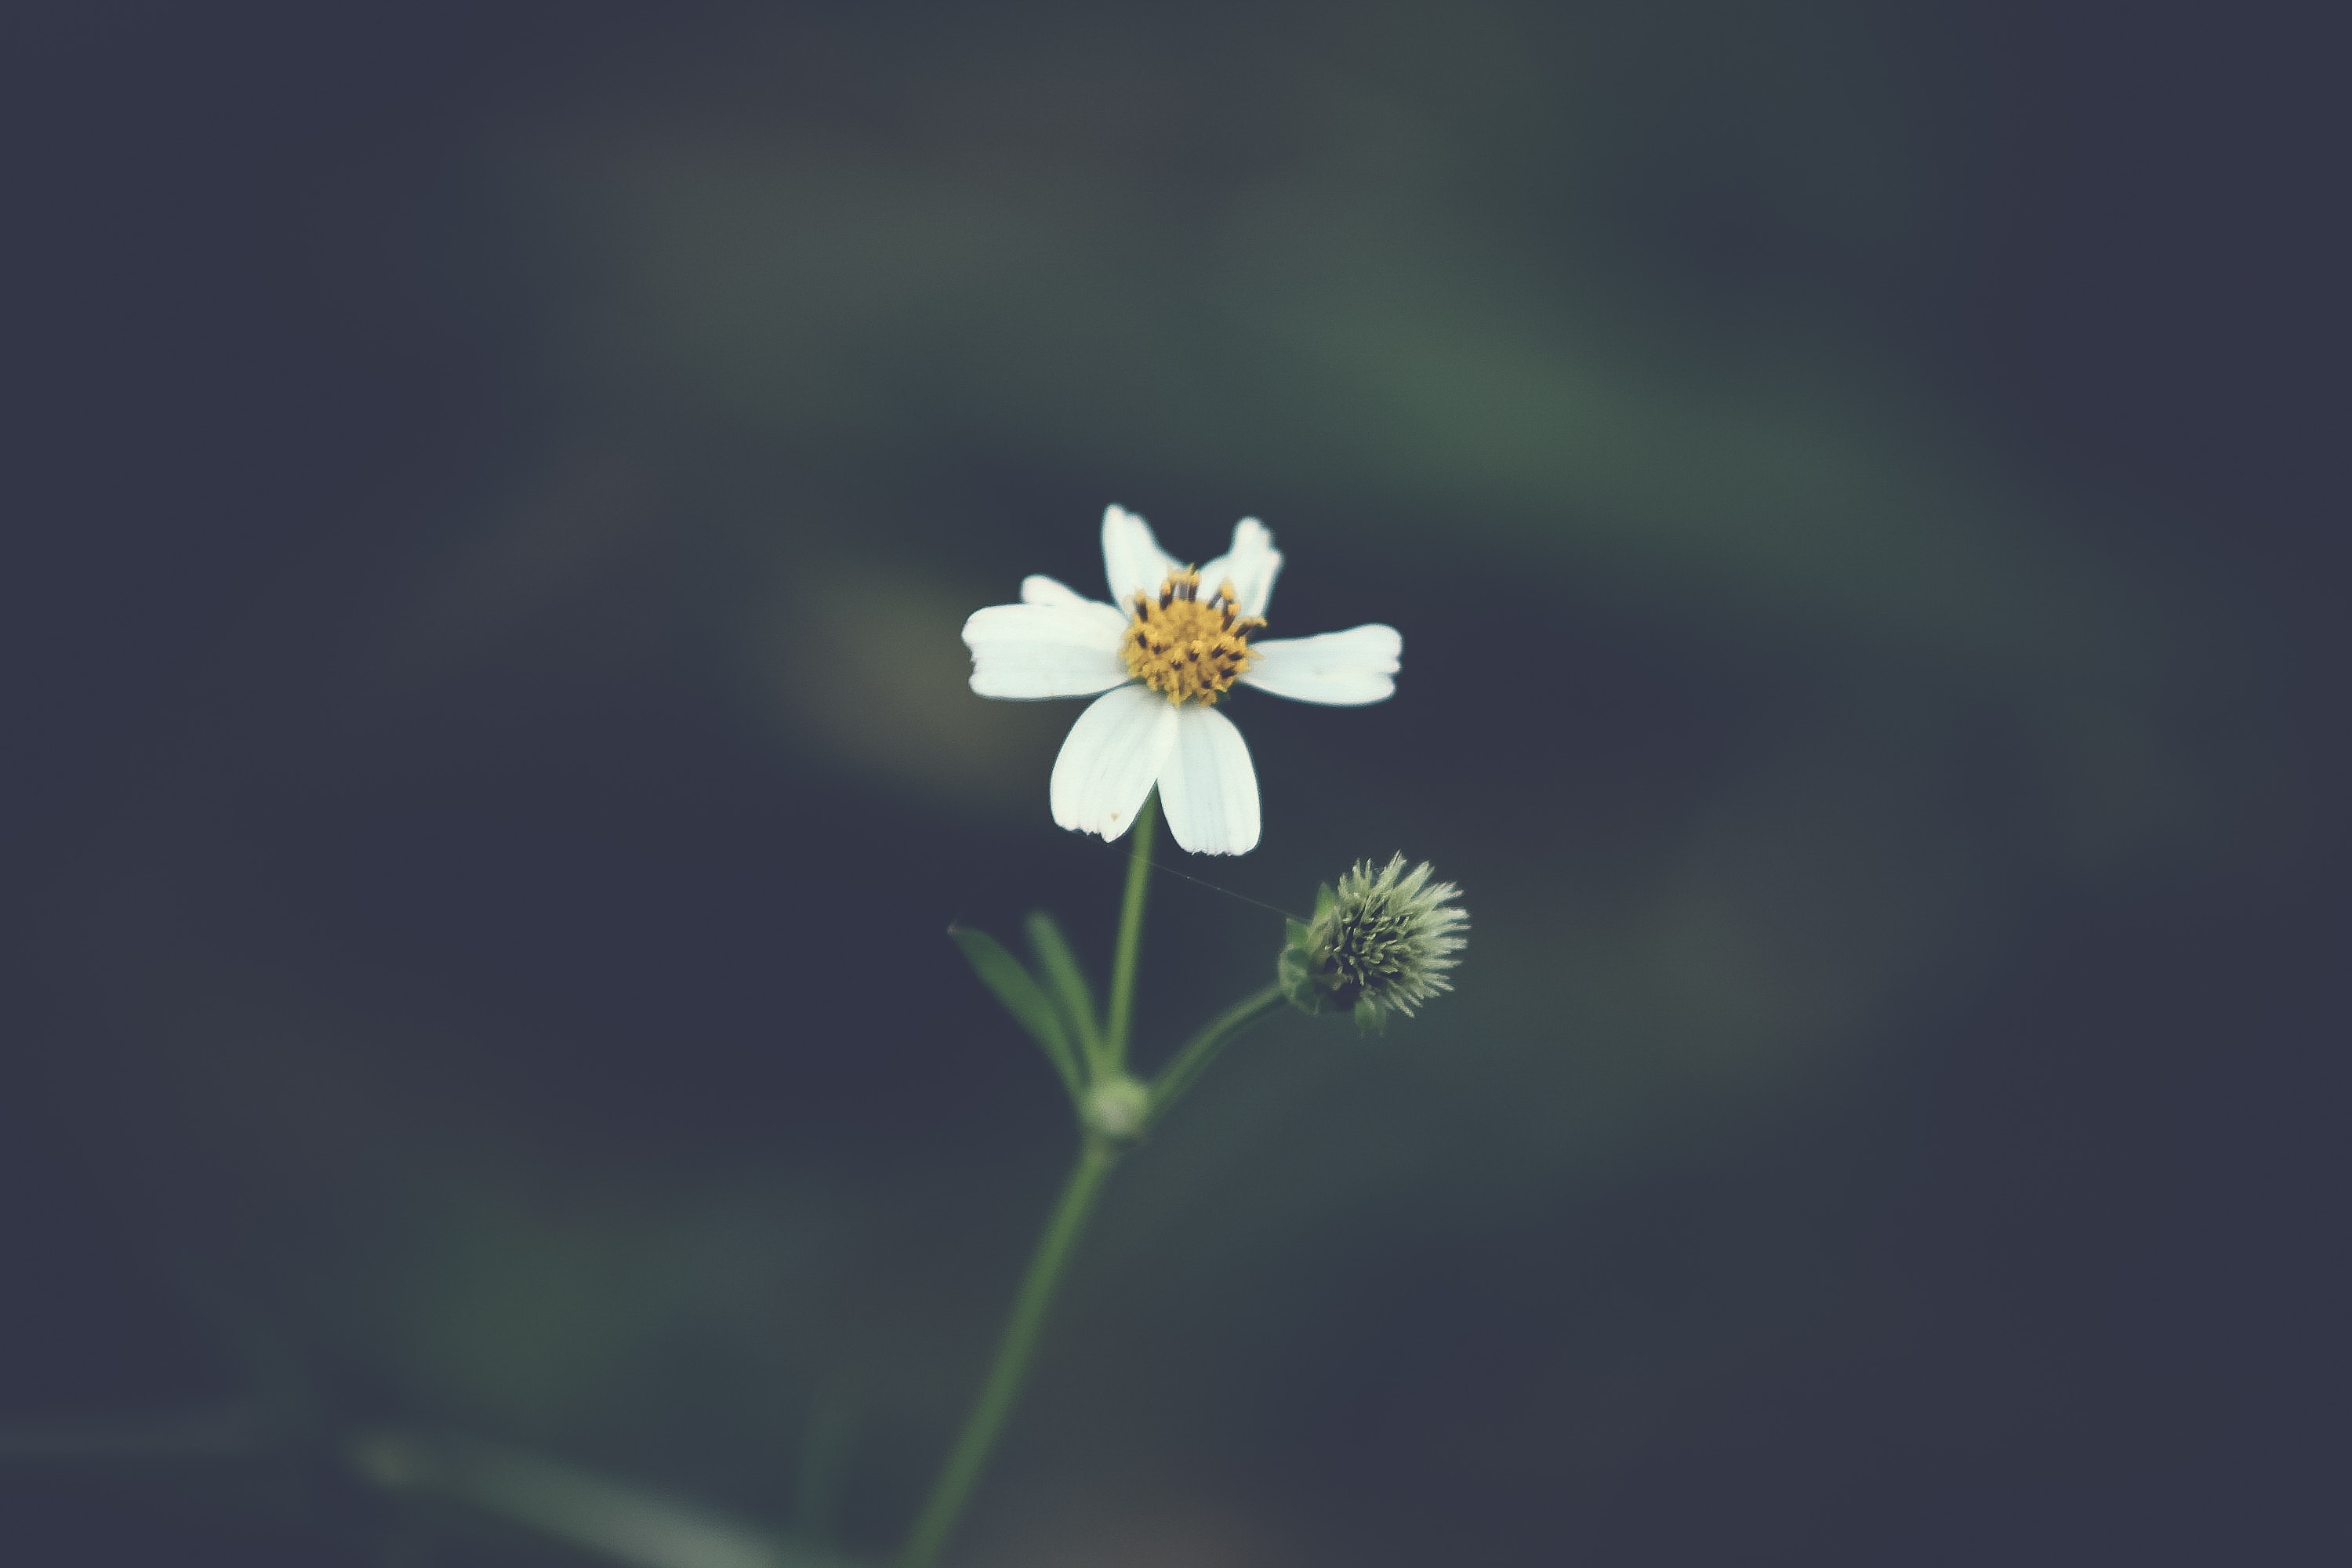
flower, flowering plant, petal, plant, wildflower, botany, sky, macro photography, Pedicel, photography, plant stem, stitchwort, perennial plant, pink family